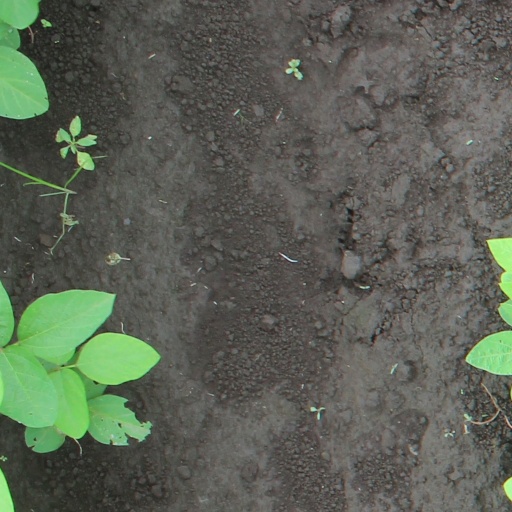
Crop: soybean